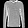
Label: Pullover